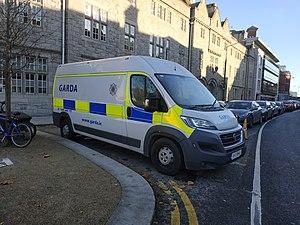
Van Fiat Ducato de la Garda à Dublin
Garda Síochána na hÉireann est la force de police nationale de la République d'Irlande. Les forces sont commandées par le commissaire de la Garda, désigné par le gouvernement irlandais. Son QG se situe à Phoenix Park dans la capitale du pays, Dublin.